Treninnick

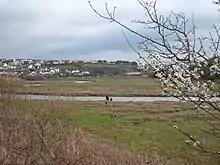

Treninnick is a southeastern suburb of Newquay, Cornwall, England, United Kingdom, near Trencreek. It is in the civil parish of Newquay .